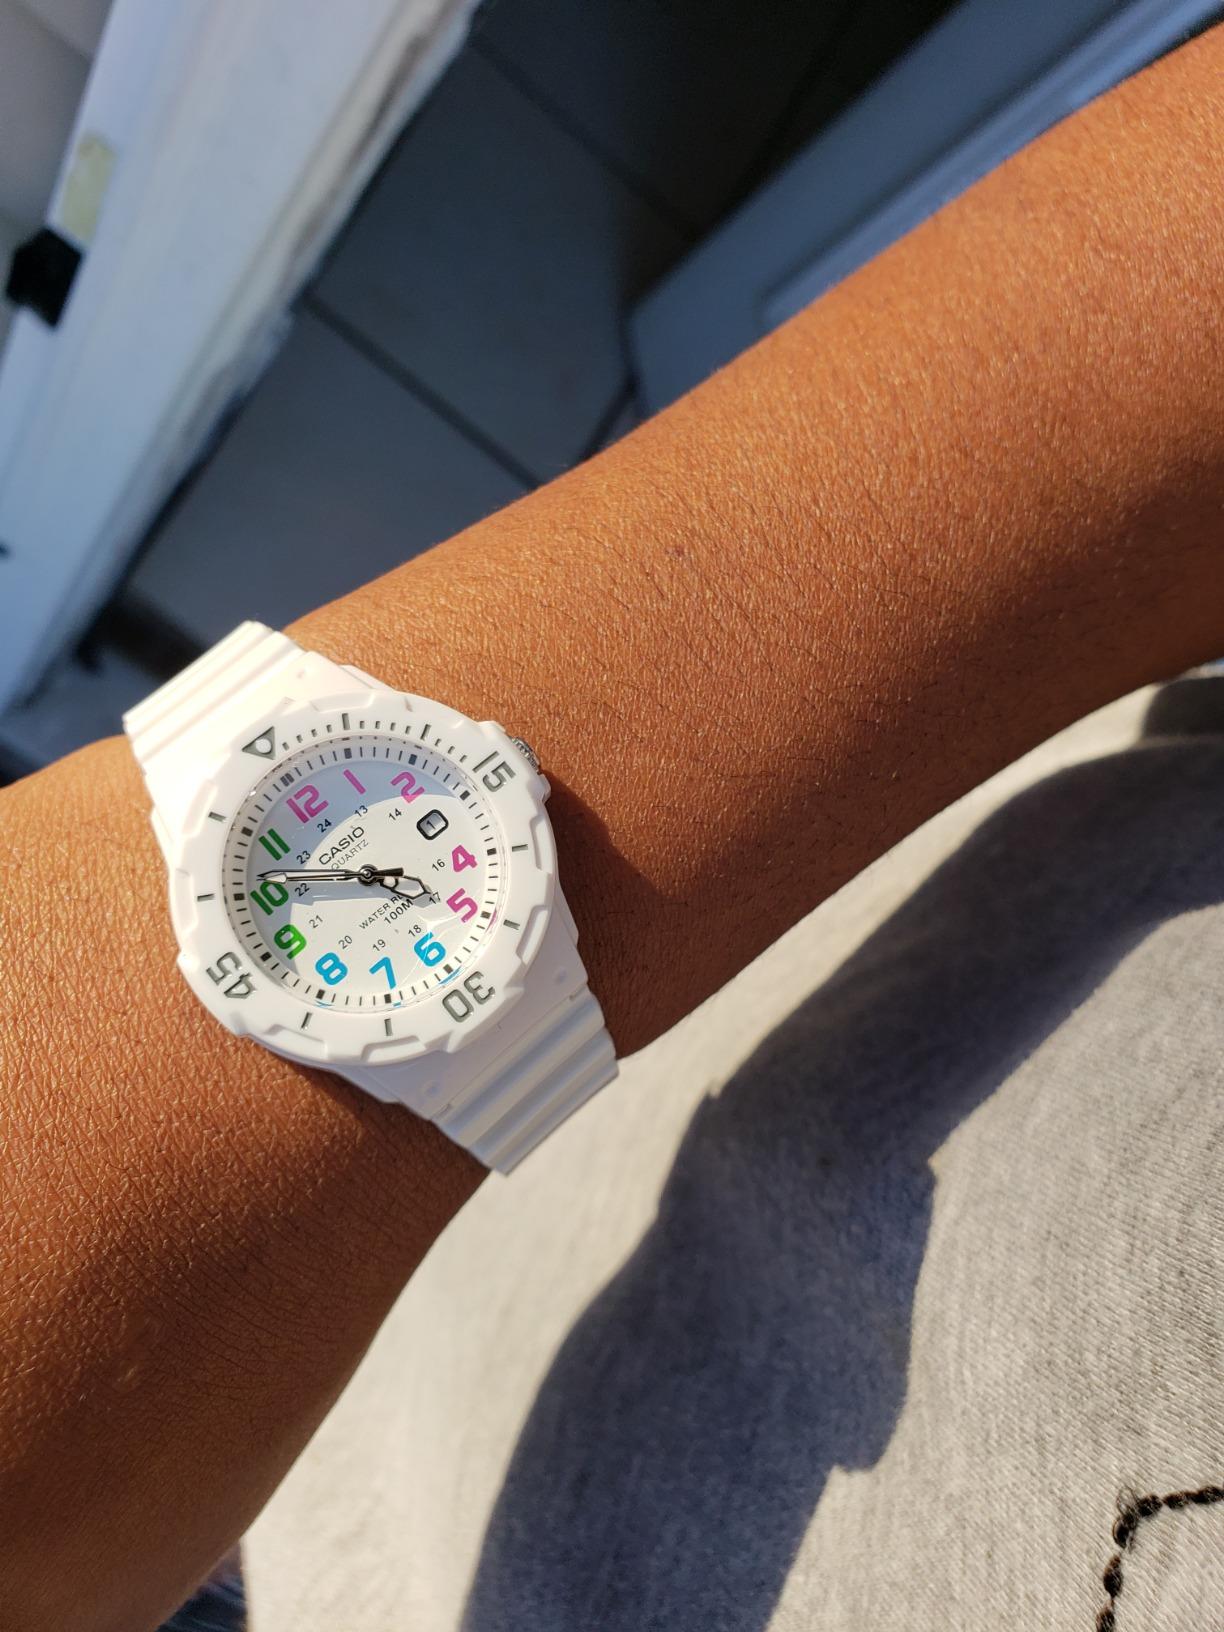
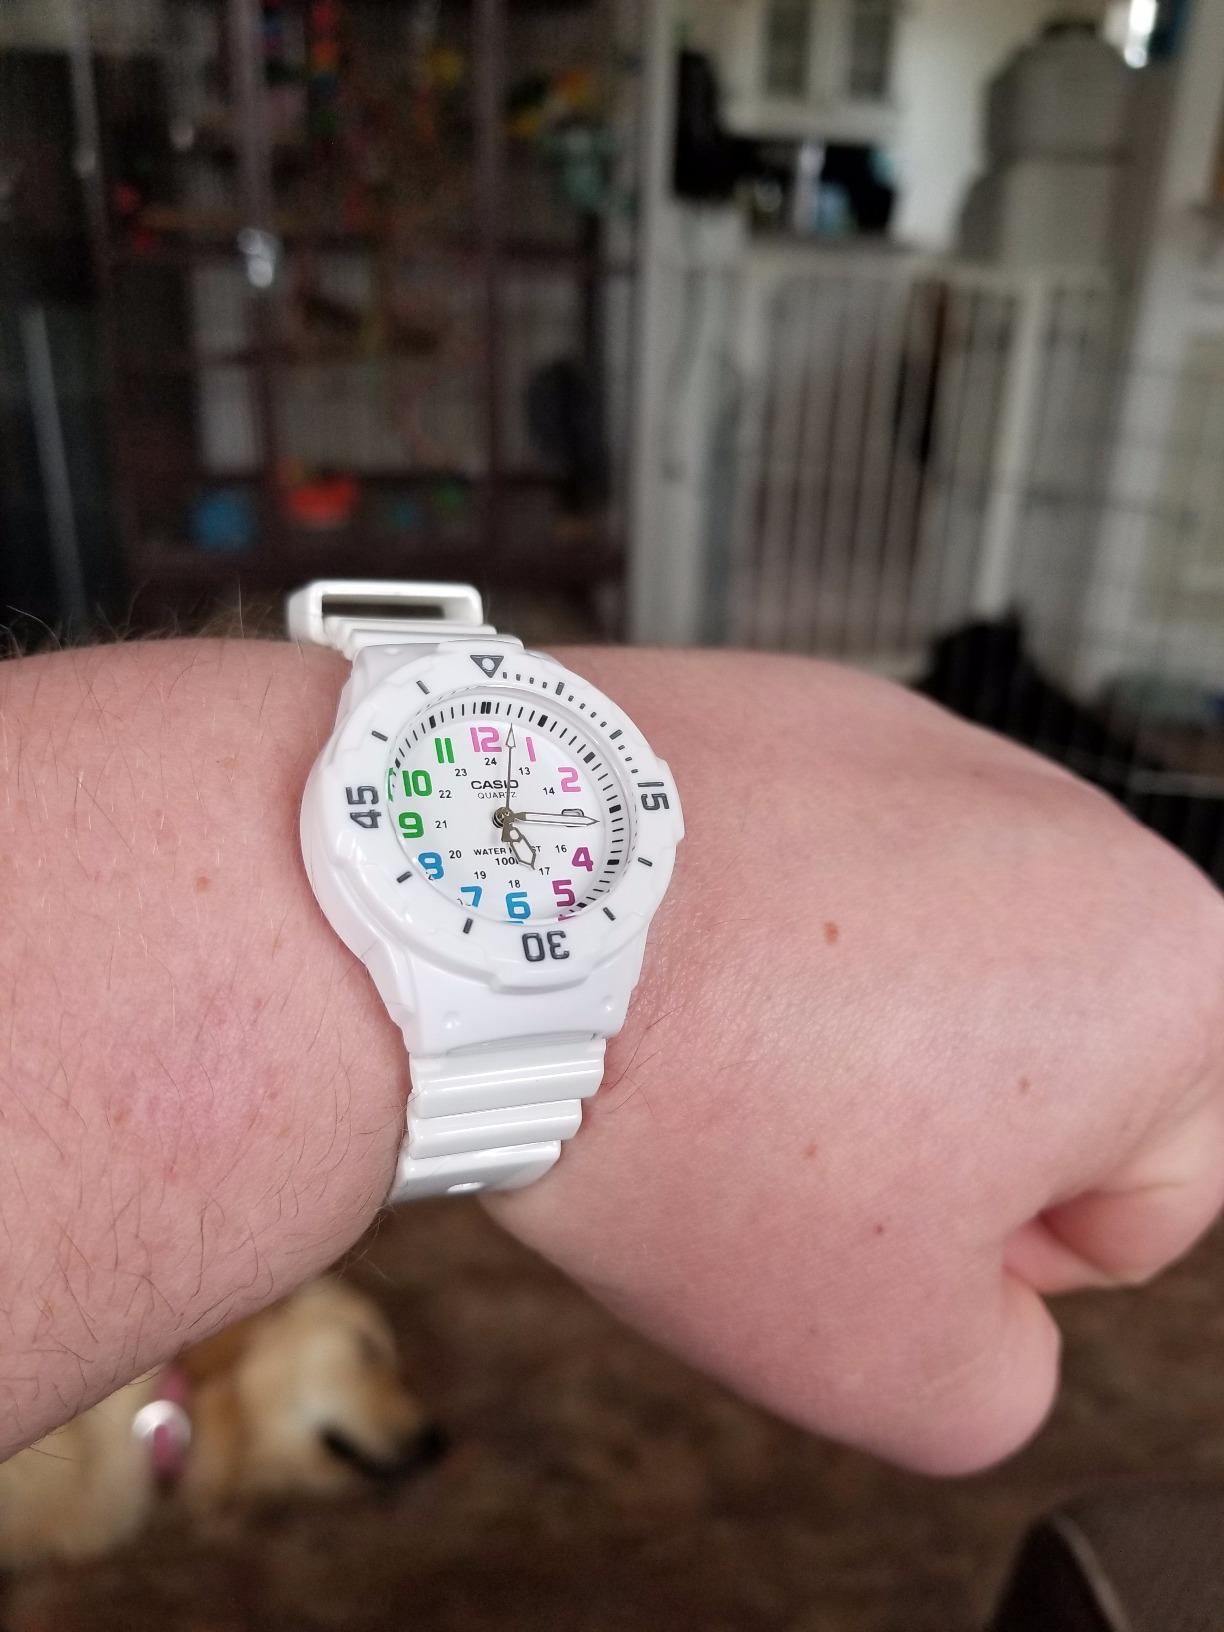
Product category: accessories_watch
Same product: yes